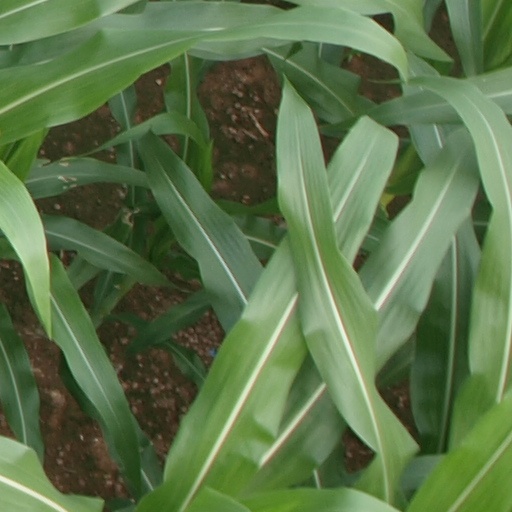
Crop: maize; corn